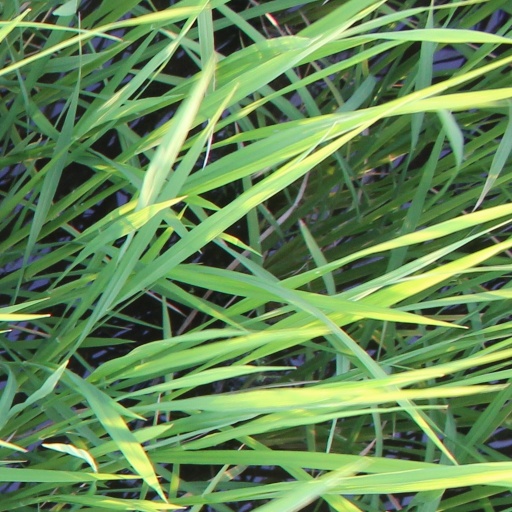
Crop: rice